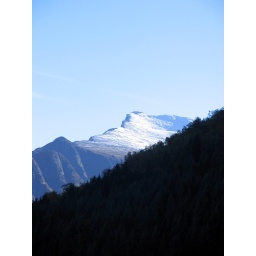
Svart mot hvitt fjell II -|- Black against white mountain II